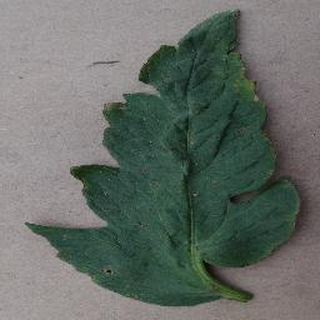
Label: tomato_bacterial_spot